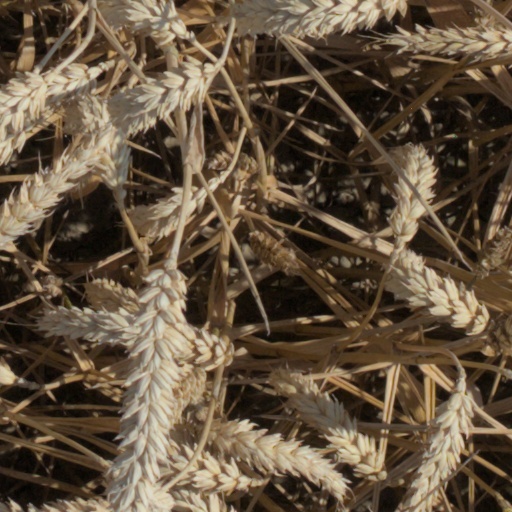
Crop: wheat